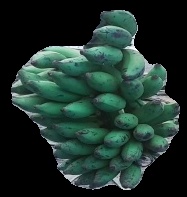
Variety: elakki-bale
Grade: grade3